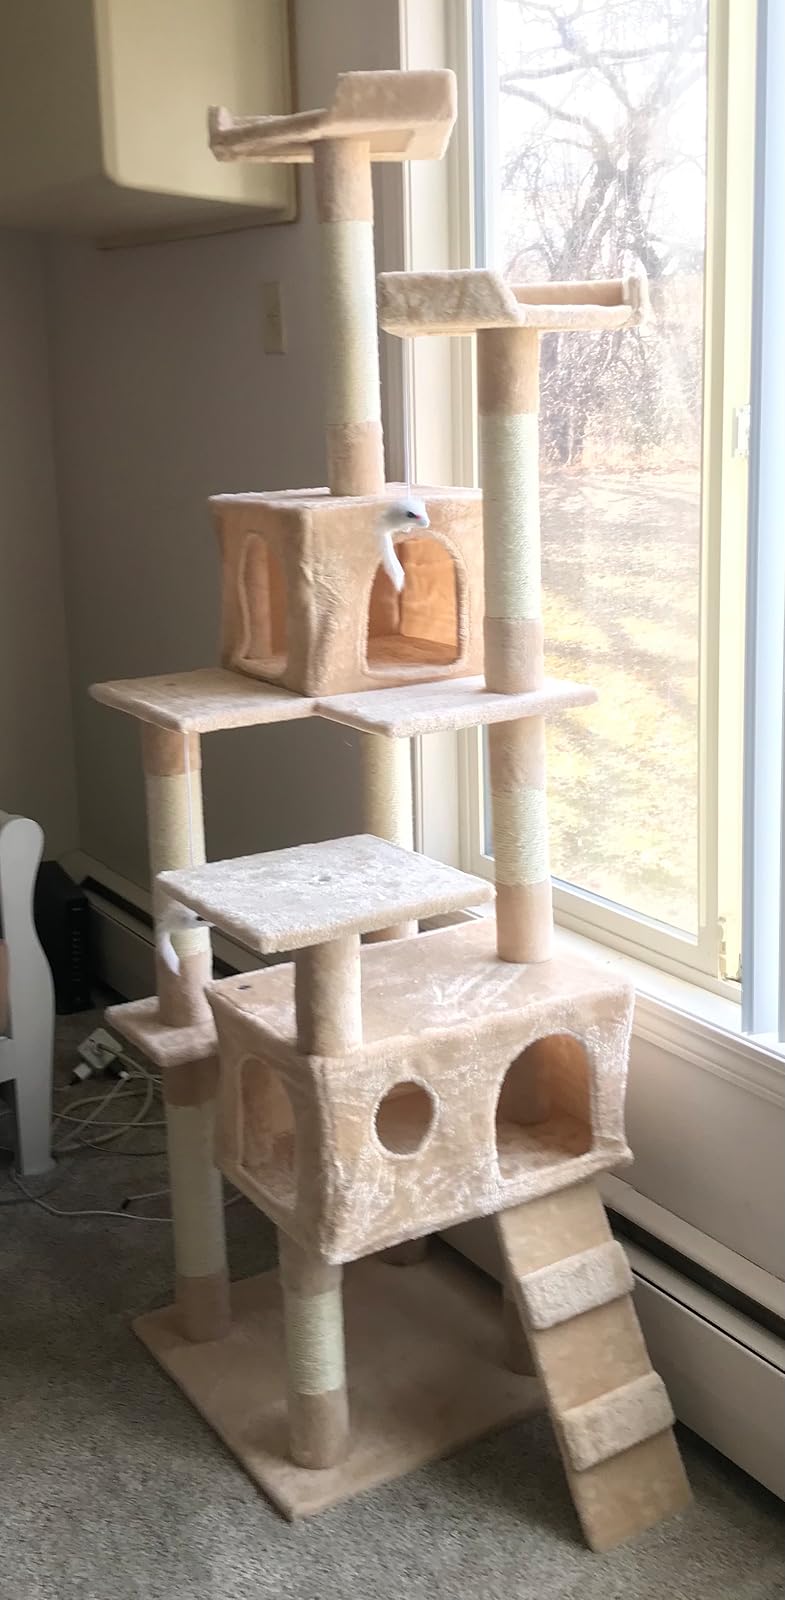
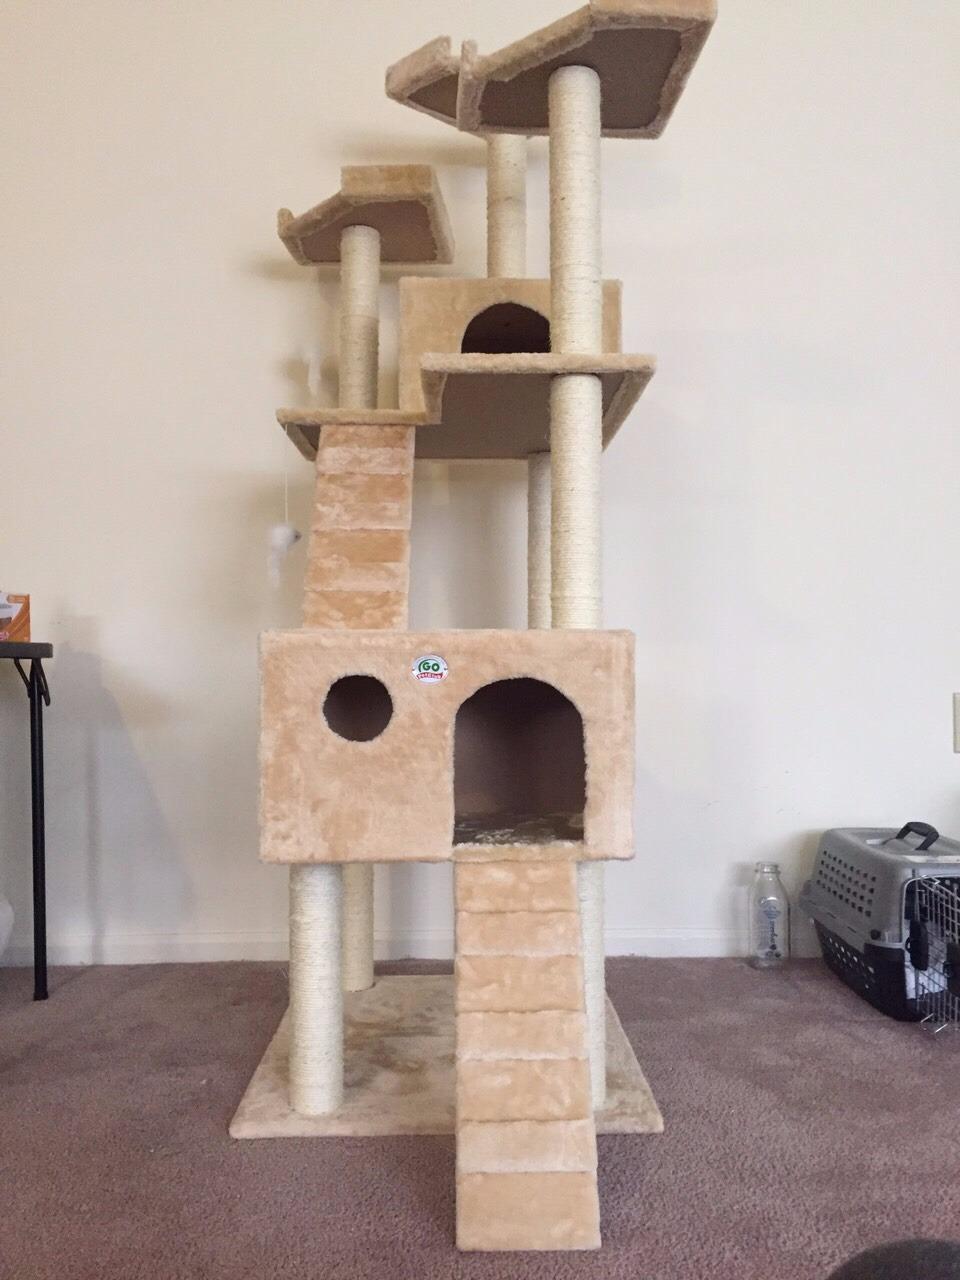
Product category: items_cat tree
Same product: no